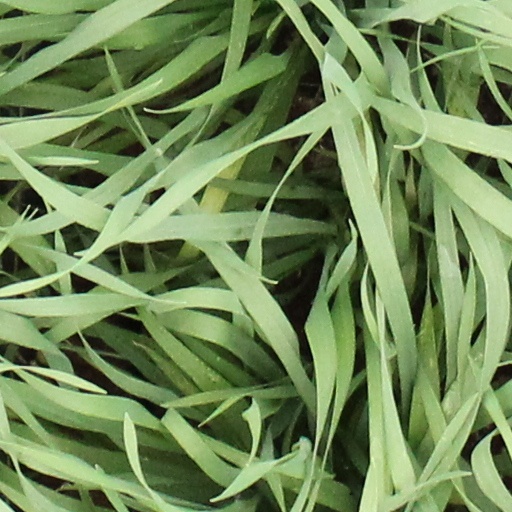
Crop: wheat